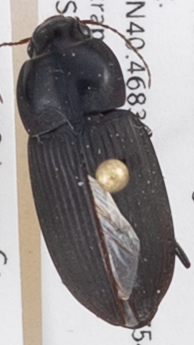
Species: Anisodactylus carbonarius
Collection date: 2019-05-29
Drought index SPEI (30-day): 0.828
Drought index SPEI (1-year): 0.95
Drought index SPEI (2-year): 0.086